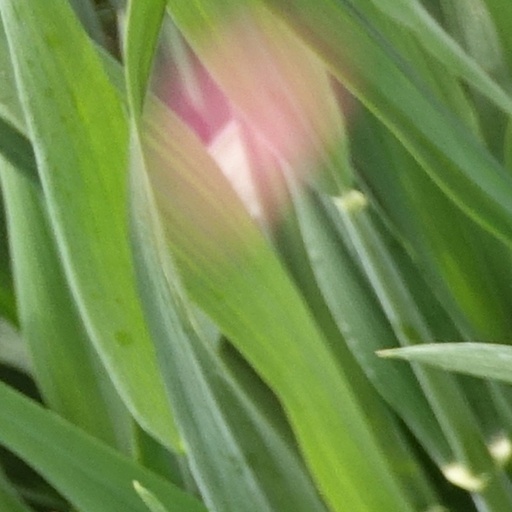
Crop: wheat